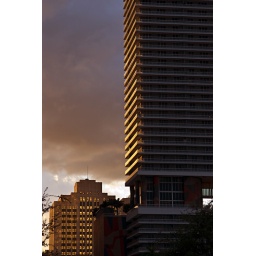
castle in the sky